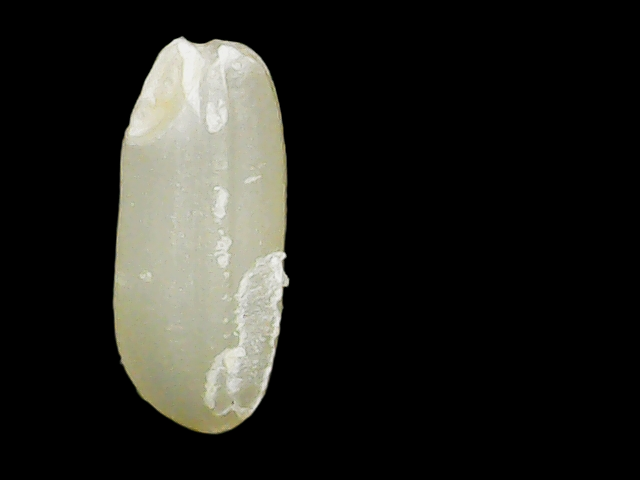
Rice variety: Binadhan23